Bwindi Community Hospital

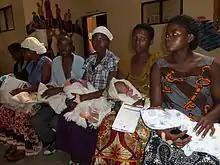
Parents get education in nutrition, family planning, and general care.

Three years ago very few couples in the Bwindi area were accessing family planning (birth control). Now the contraceptive prevalence rate (proportion of women of child-bearing age using some form of contraception) is 28%. The target is 40%.